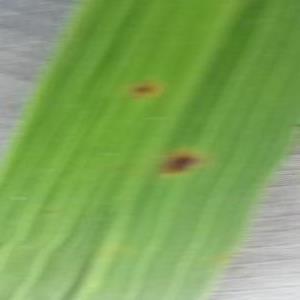
Nhãn: Bệnh Đốm Nâu ( Brown spot )